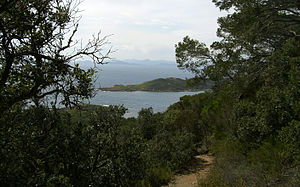
Port-Cros / Historie
Port-Cros er en af de tre hovedøer Îles d'Hyères i i Middelhavet ud for den franske Riviera i regionen Provence-Alpes-Côte d'Azur. Øerne ligger ca. ti kilometer ud for kysten, øst for Toulon. Øen udgør kerneområdet i Parc national de Port-Cros.